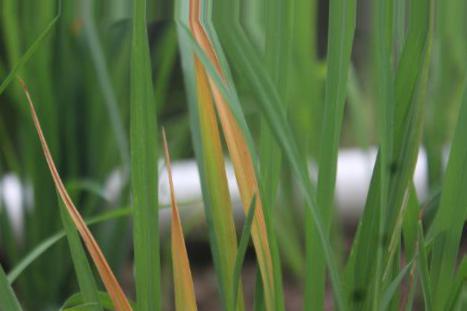
Nhãn: Tungro virus